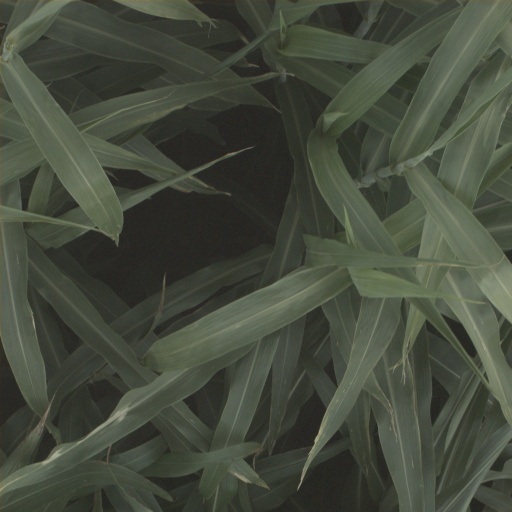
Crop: sorghum